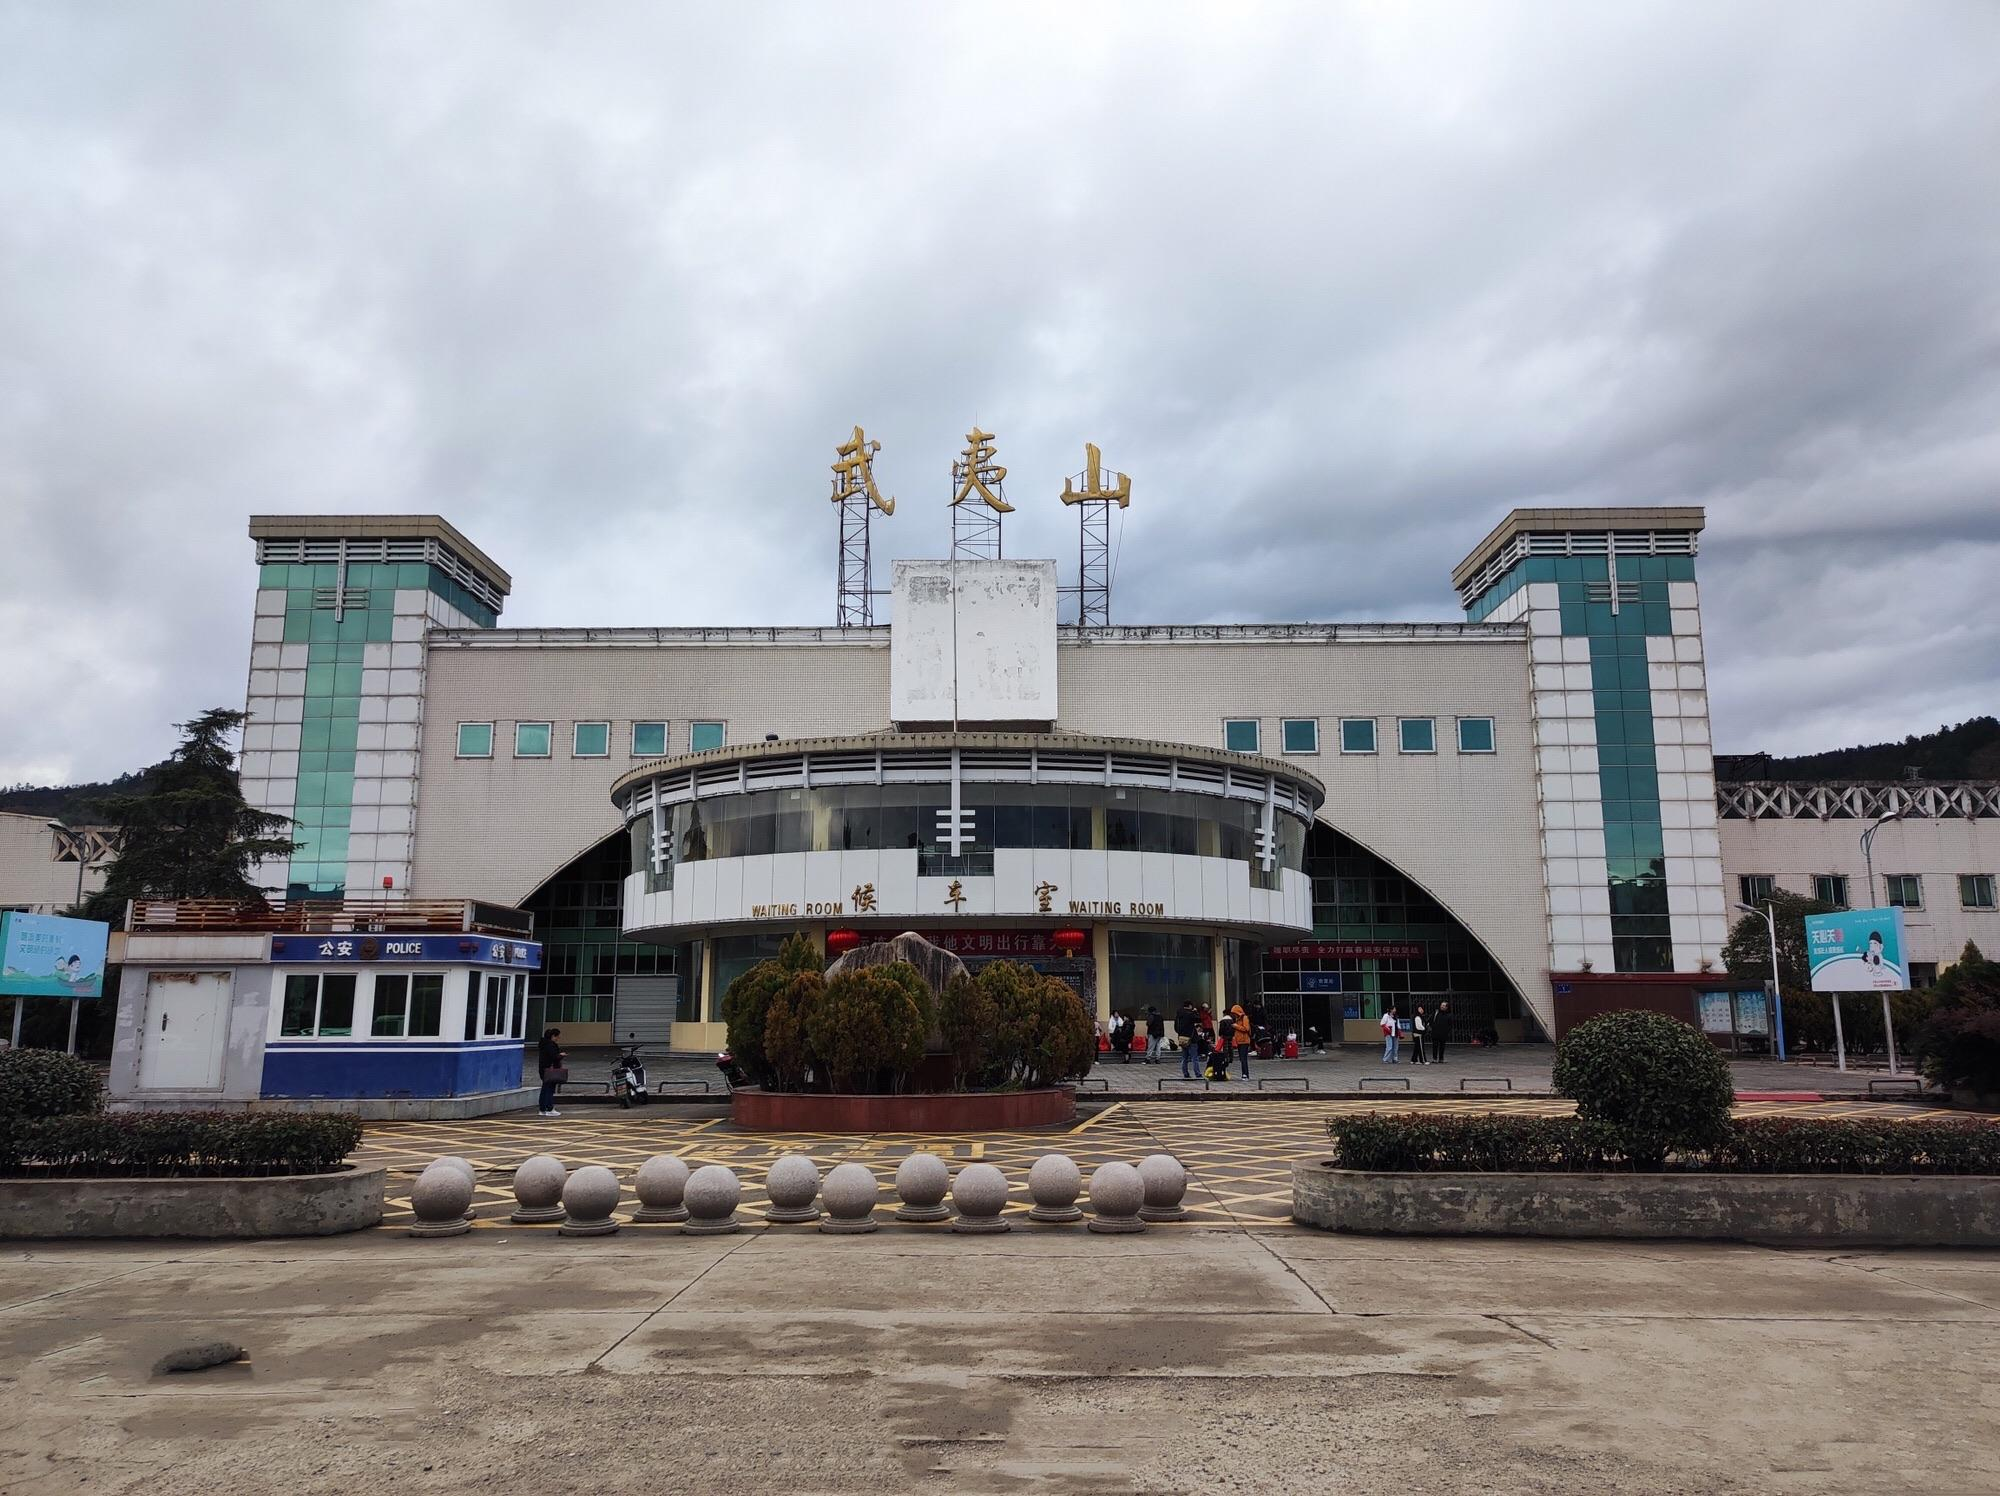
地标名称：武夷山站
所在城市：南平市·武夷山市